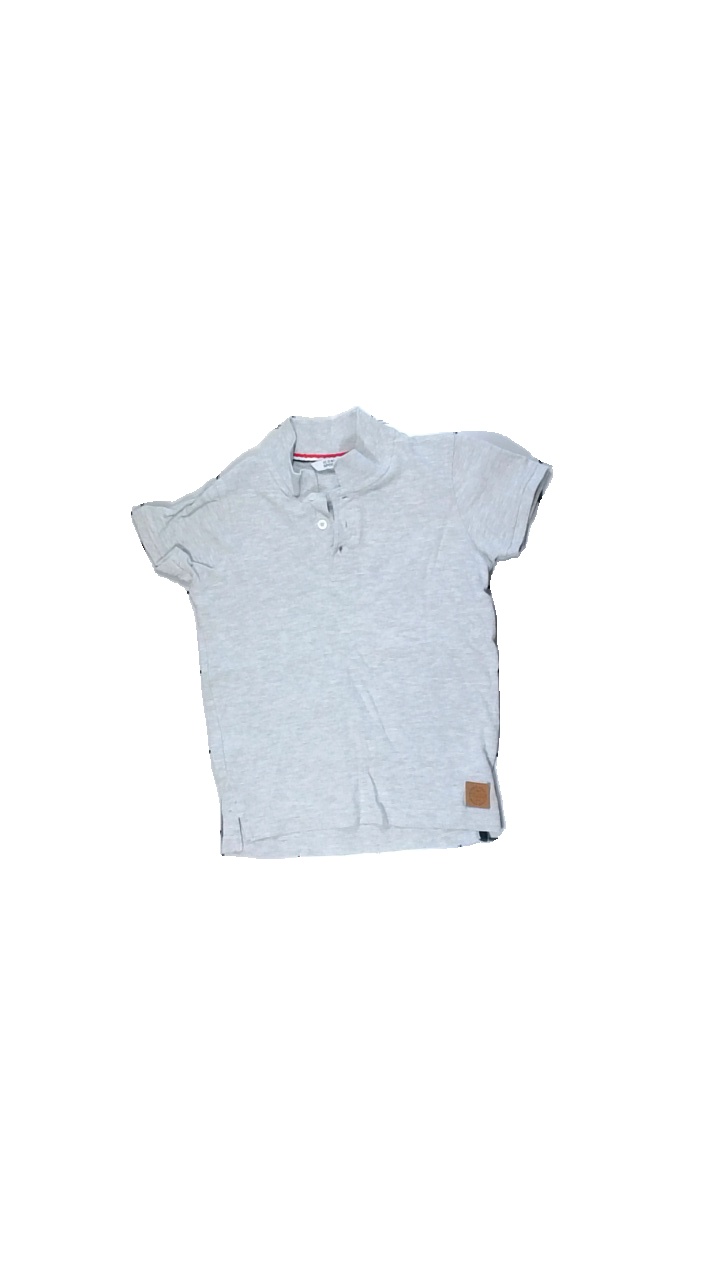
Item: T-shirt (Children)
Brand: Lager 157
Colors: Grey
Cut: V-collar
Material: Unkown
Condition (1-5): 3
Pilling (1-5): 5
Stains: Major
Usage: Export
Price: <50